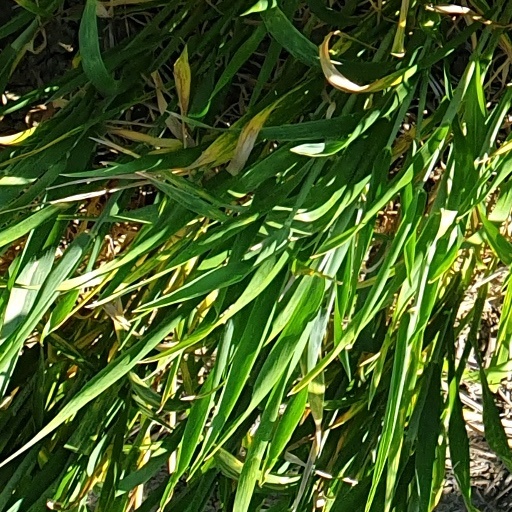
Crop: wheat